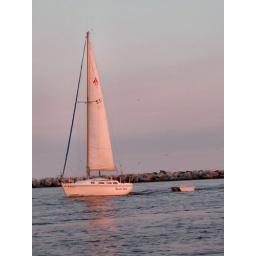
A sailboat soaking in the golden rays of early evening twilight.